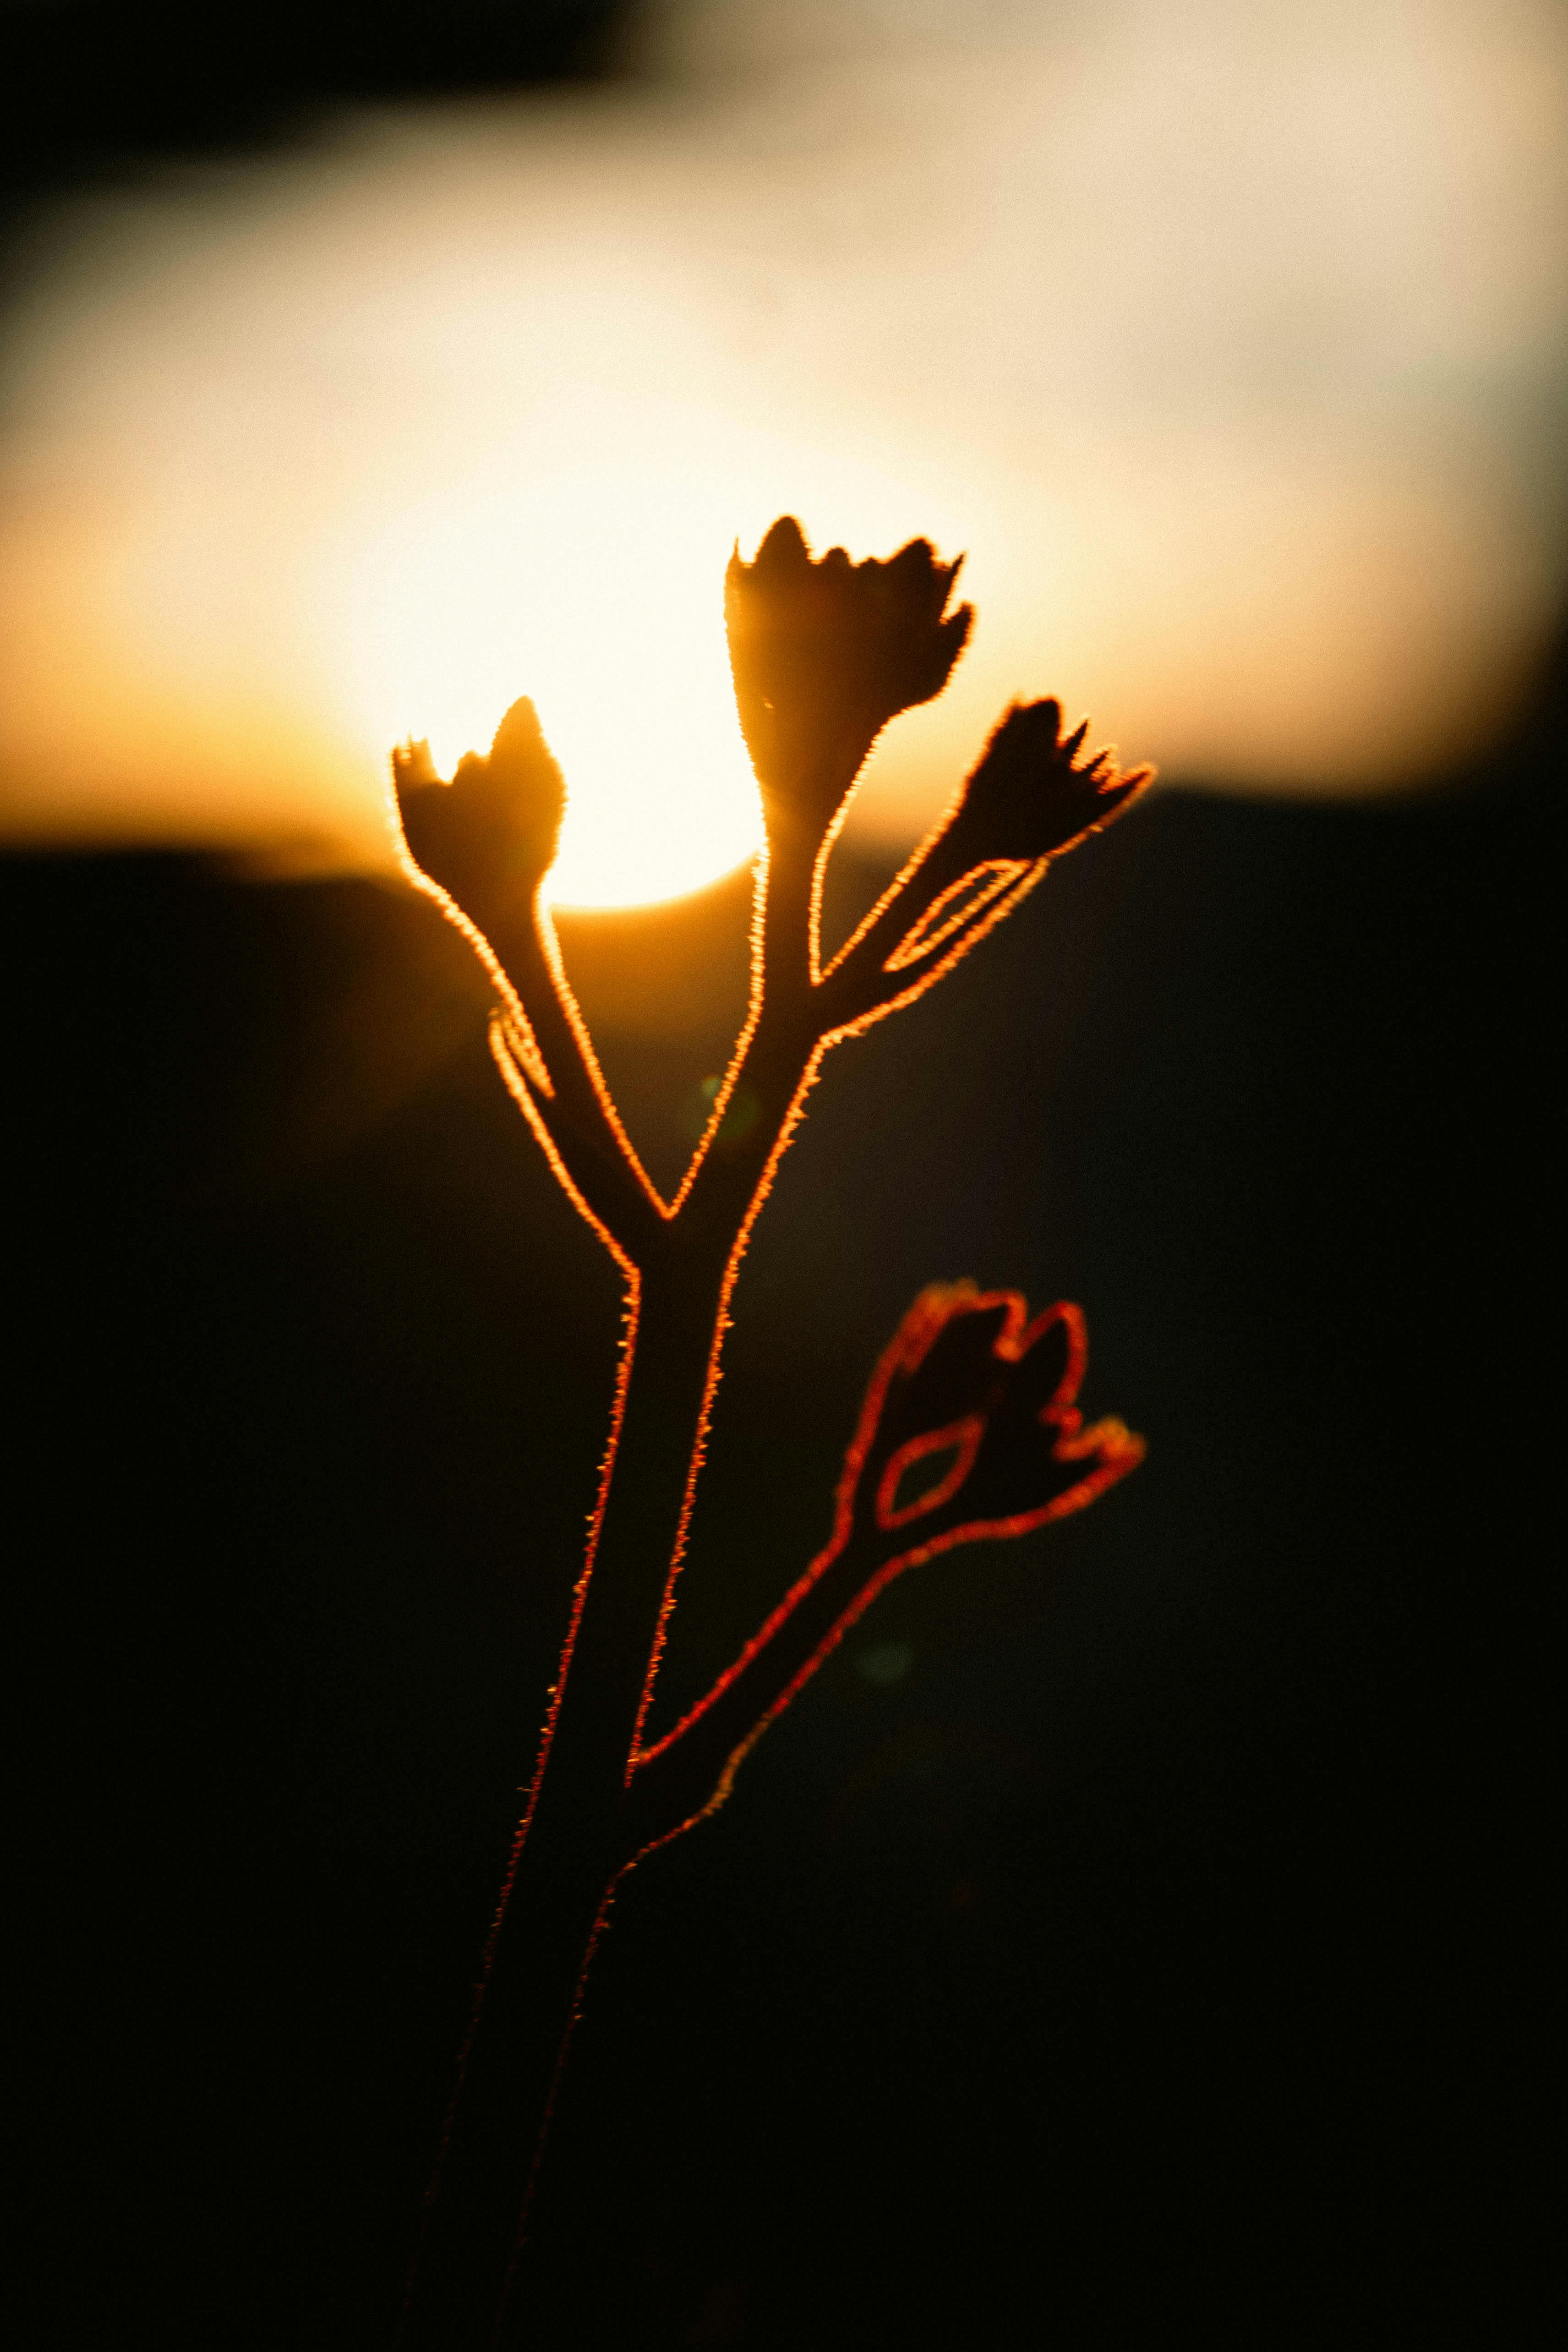
natural, yellow, petal, twig, close up, macro photography, plant stem, Pedicel, herbaceous plant, evening, backlighting, wildflower, still life photography, heat, shadow, silhouette